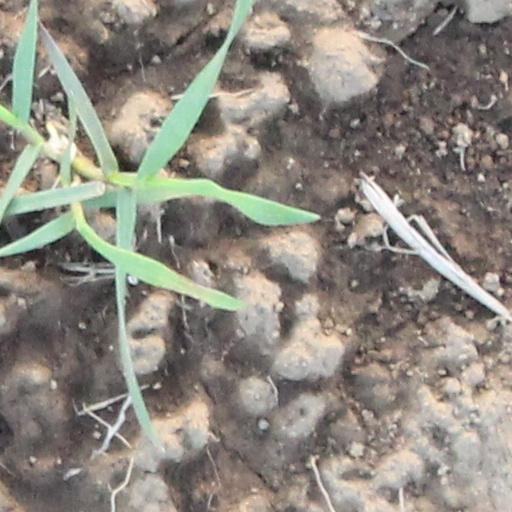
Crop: wheat